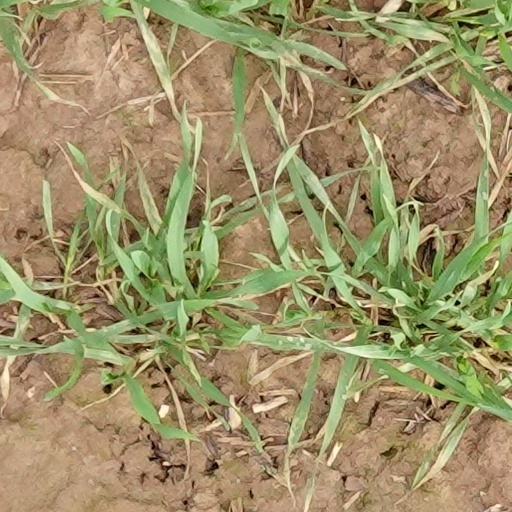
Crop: wheat